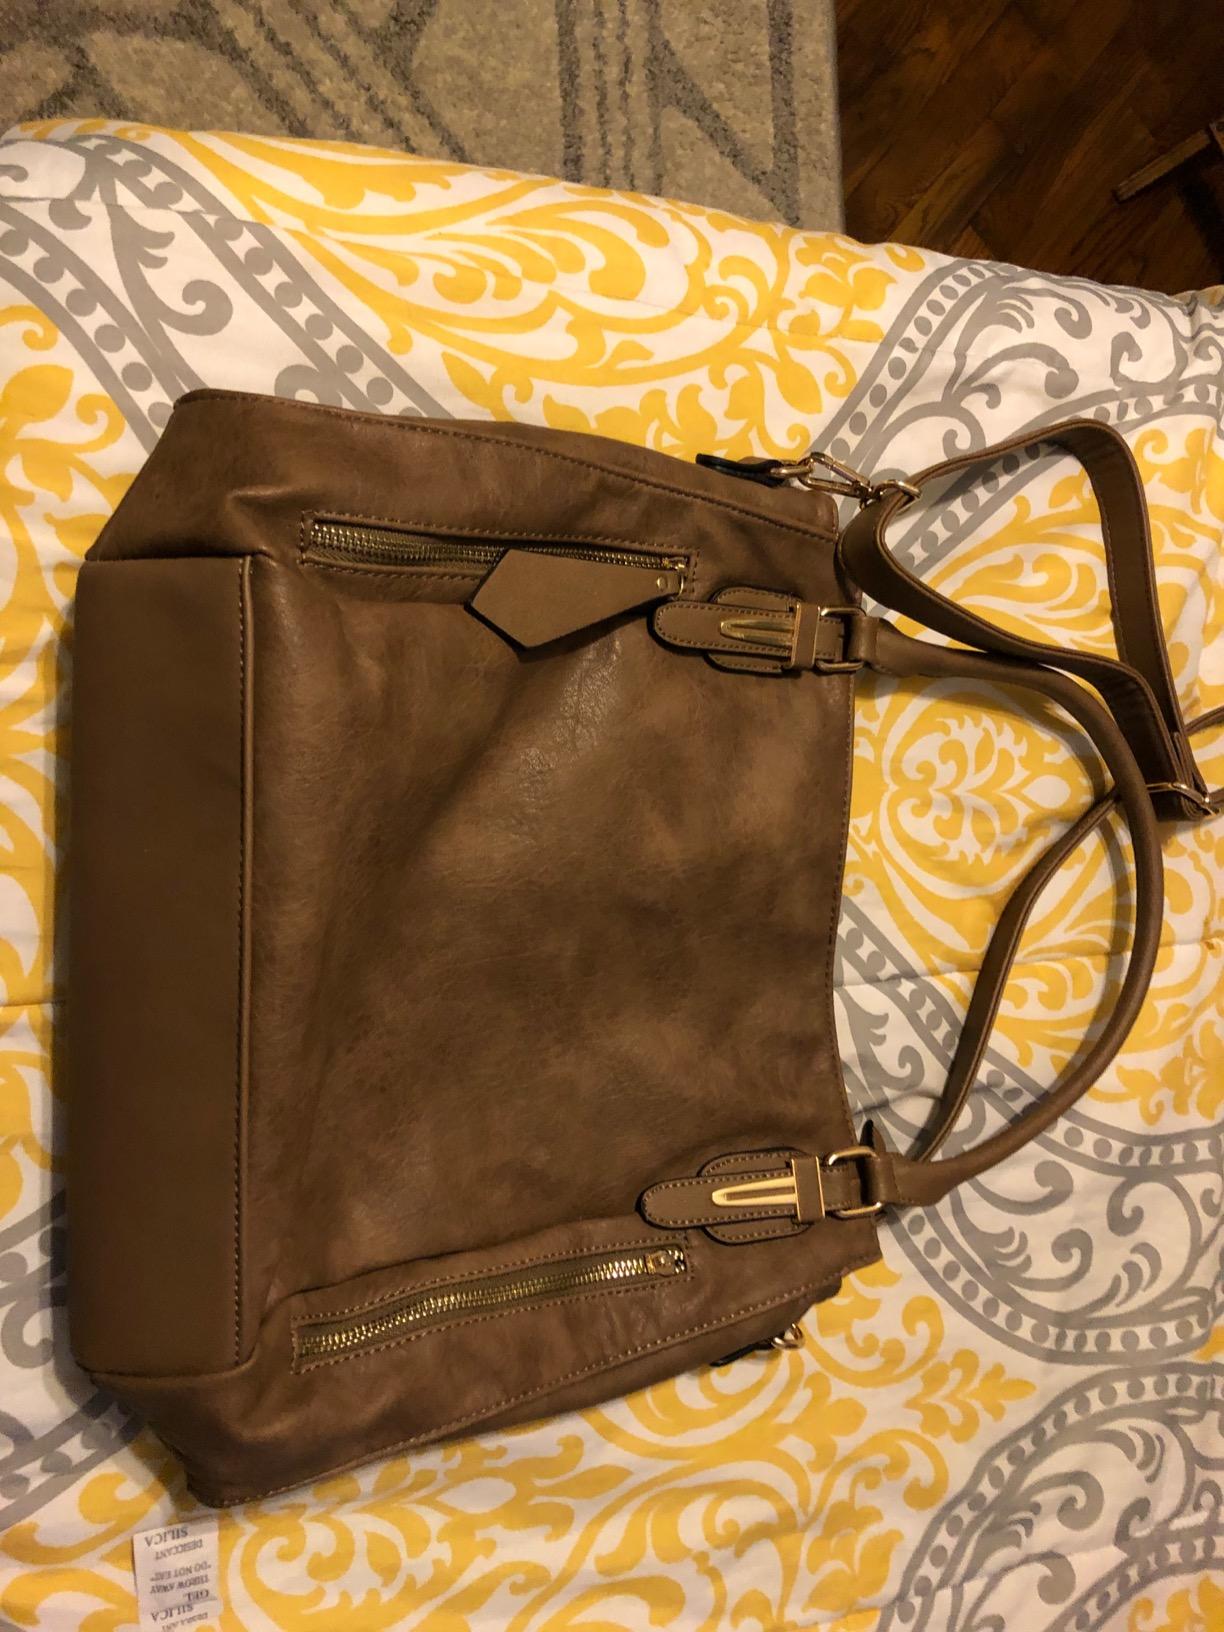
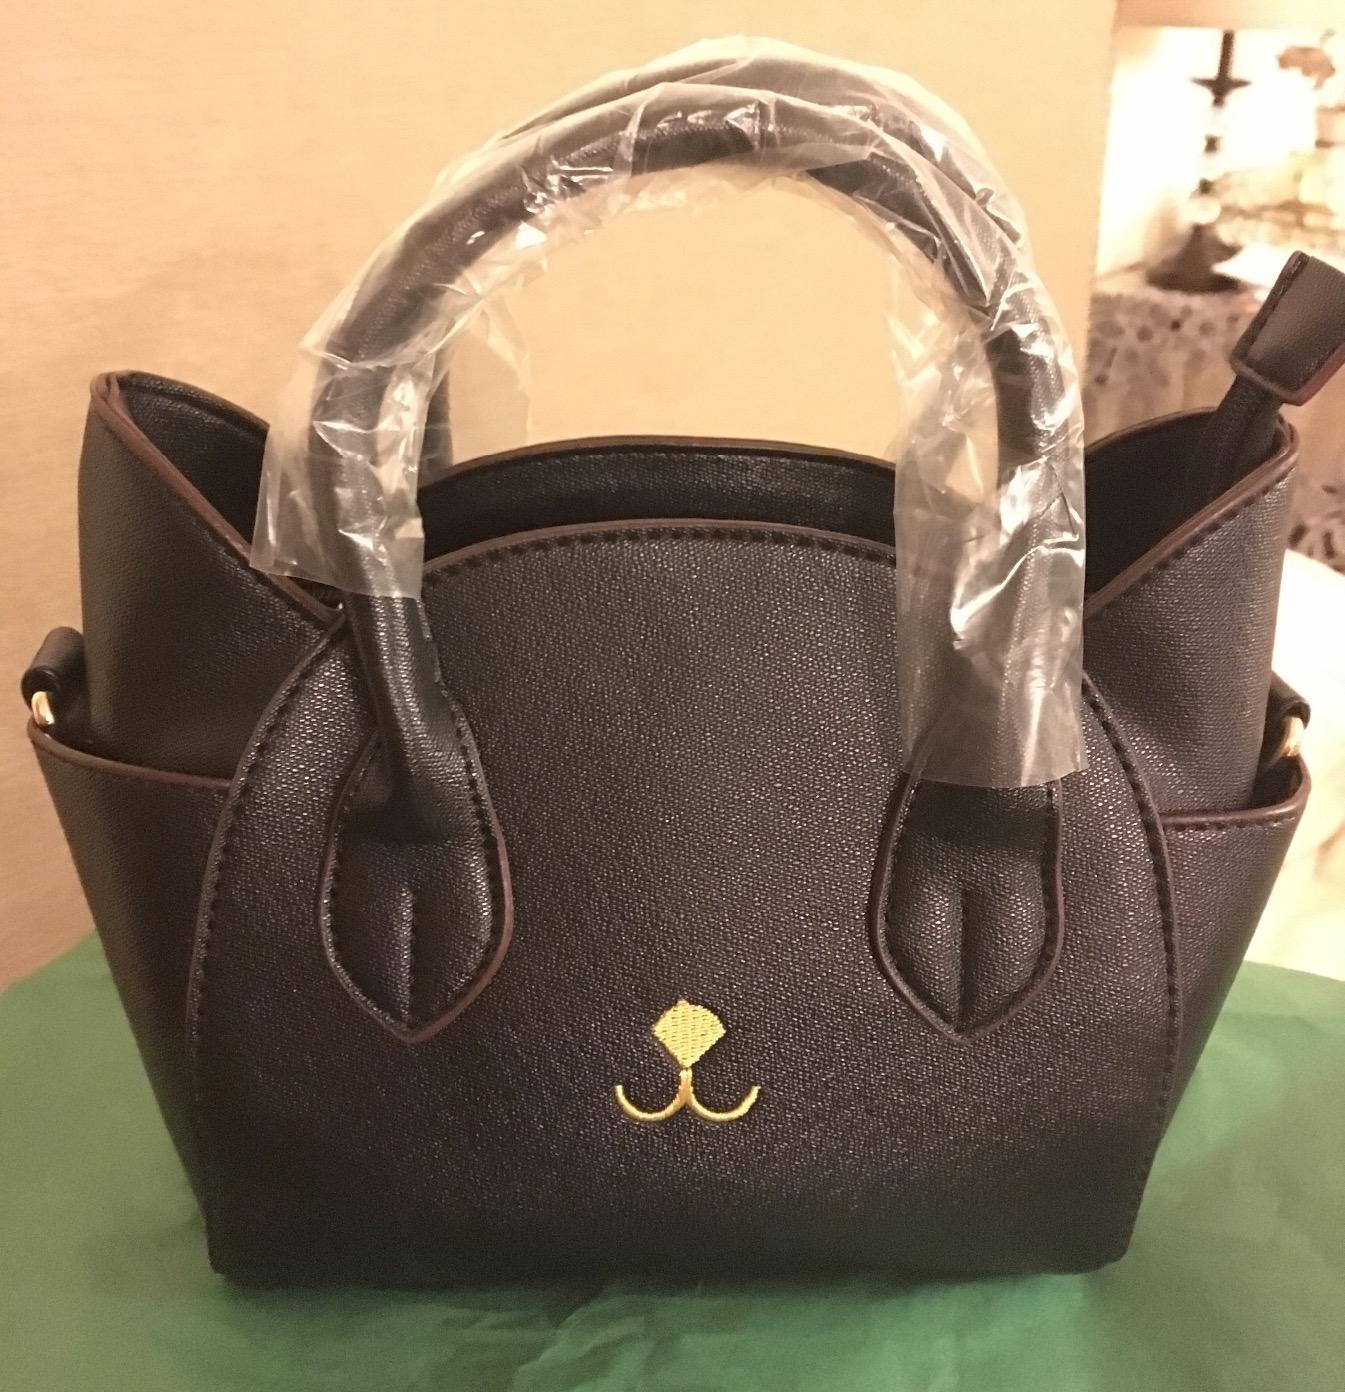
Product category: accessories_handbag
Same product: no